Shadow of a Doubt

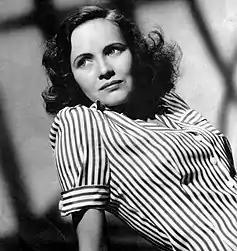
Promotional portrait of Teresa Wright for "Shadow of a Doubt", the film for which she received her first top billing

Alfred Hitchcock appears about 16 minutes into the film, on the train to Santa Rosa, playing bridge with Doctor and Mrs. Harry. Charlie is traveling on the train under the assumed name of Otis, and is lying down due to a migraine. Mrs. Harry is eager to help him, but her husband is not interested and keeps playing bridge. Doctor Harry replies to Hitchcock that he does not look well while Hitchcock is holding a full suit of spades, the best hand for bridge.